Romanian Navy during World War I

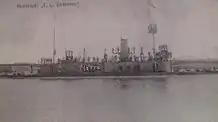
NMS "Brătianu"

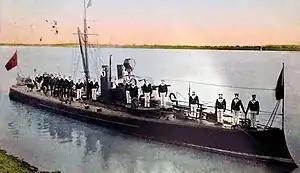
"Căpitan Nicolae Lascăr Bogdan"-class river torpedo boat

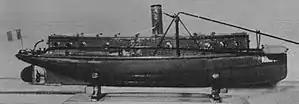
NMS "Rândunica"

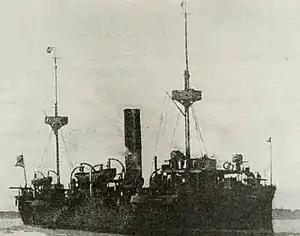
NMS "Elisabeta"

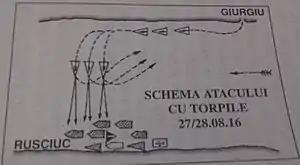
Map of the 27 August 1916 torpedo attack

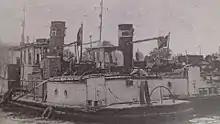
NMS "Bujorescu" and NMS "Catinca"

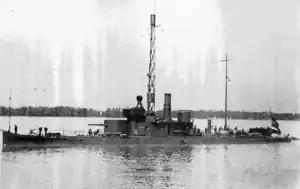
SMS "Inn"

During the night of 27 August 1916, just after Romania declared war on Austria-Hungary, three Romanian small torpedo boats (the old 10-ton "Rândunica" and the two converted hydraulic service vessels "Bujorescu" and "Catinca", each armed with two torpedoes in wooden tubes) attacked the Austro-Hungarian Danube Flotilla stationed in the Bulgarian port of Ruse, aiming to sink one of the monitors. The attack however failed in its immediate purpose, as only one barge loaded with fuel was sunk. Due to this attack, however, the Austro-Hungarian Danube Flotilla retreated 130 km West along the Danube, stopping at Belene and subsequently taking extensive defensive measures.